Ivar Knudsen

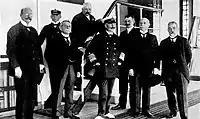
The Emperor William II visits the MS "Fionia" in Kiel, here in the company of H. N. Andersen and Ivar Knudsen.

Hans Niels Andersen, founder of the East Asiatic Company, saw that diesel powered ships would mean a leap forward for the shipping industry, and in December 1910 placed an order with B&W for a large oceangoing motor ship, the .